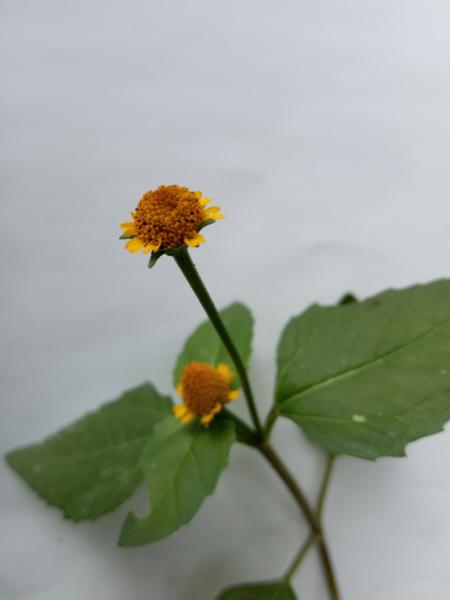
Weed species: Synedrella nodiflora